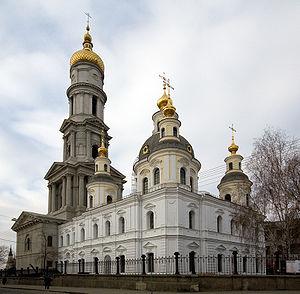
Kharkiv ou Kharkov [kɑʁ.kɔf] est la deuxième plus grande ville d’Ukraine et la capitale administrative de l’oblast de Kharkiv. Sa population s’élevait à 1 451 132 habitants en 2014.